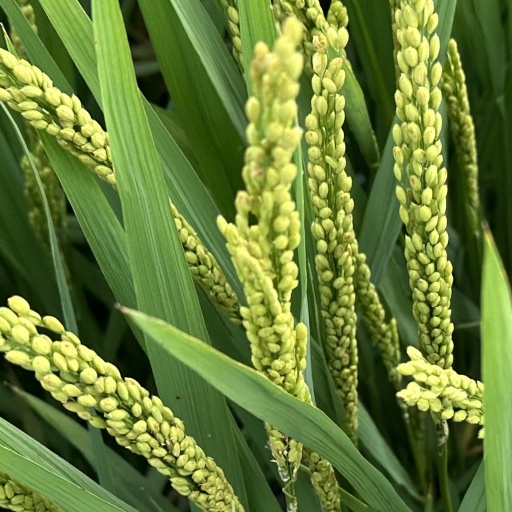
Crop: rice